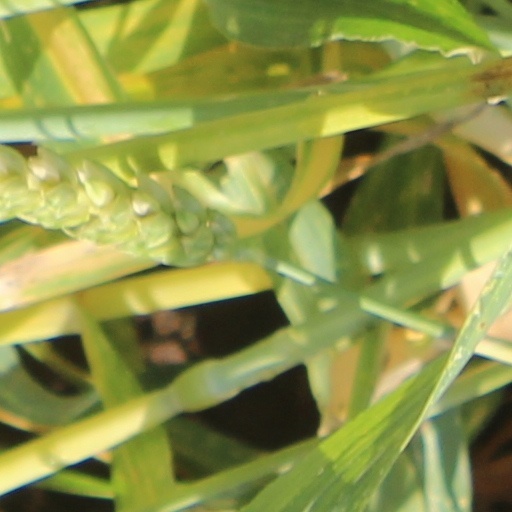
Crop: wheat